Mehbooba (1976 film)

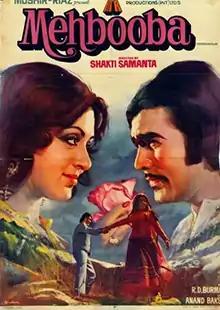
Poster

Mehbooba is a 1976 Indian Hindi-language romantic drama film based on the reincarnation theme, produced by Mushir-Riaz and directed by Shakti Samanta. The film stars Rajesh Khanna, Hema Malini and Prem Chopra in pivotal roles. The music is composed by Rahul Dev Burman. The film is noted for an impressive performance by the lead pair and for its haunting melodies such as "Mere Naina Sawan Bhadon" sung separately by both Kishore Kumar and Lata Mangeshkar, "Chalo Ri" and the duet "Parbat Ke Peeche". The movie is based on Gulshan Nanda's novel "Sisakate Saaz." Nanda has also written the screenplay.<